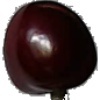
Label: Cherry 1